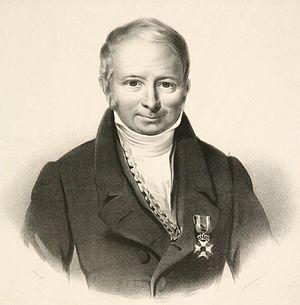
Portrait de Lodewijk Constantijn Rabo Copes van Cattenburch, maire de La Haye, Pays-Bas, de 1824 à 1842.